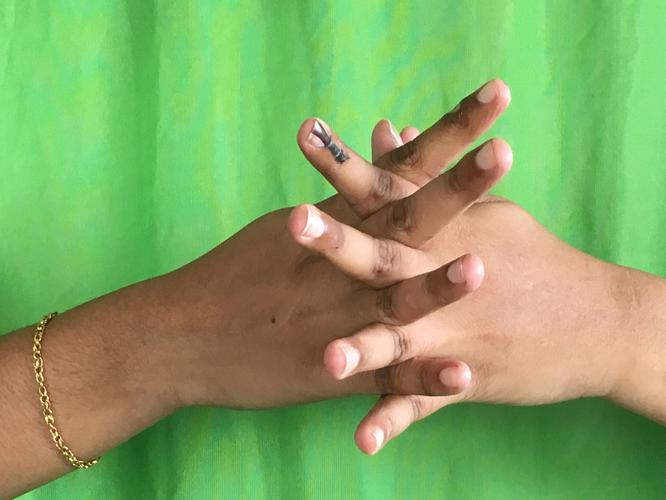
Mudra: Karkatta
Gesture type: double_hand